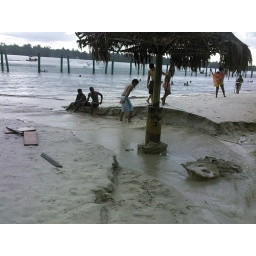
White beach under water